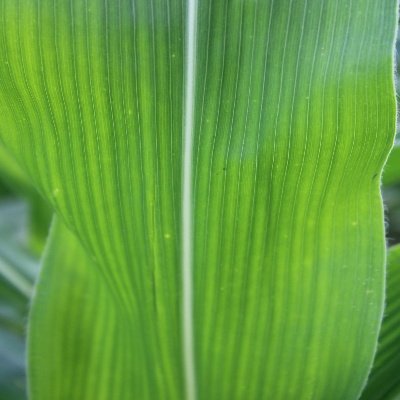
Crop: Maize
Condition: healthy